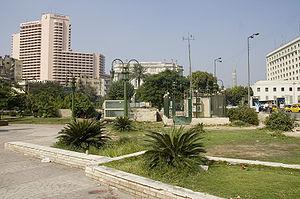
Le centre-ville du Caire est situé en bordure du Nil, sur la rive droite, entre la place Tahrir, la place Ramsès et la place Ataba. Anciennement appelé Ismaïlia, le quartier a été construit à la fin du XIXᵉ siècle à l'initiative du khédive Ismaël ; il est désigné également par l'appellation Caire khédivial.